Queen's Park Oval

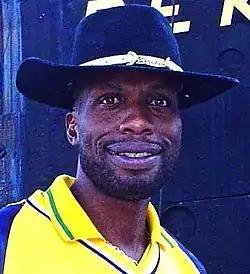
Sir Curtly Ambrose holds the record for the most wickets taken at the Queen's Park Oval, sixty-six.

The West Indians had begun to experience difficulties in the final years of the 1960s. The Indian defeat had come on the back of defeats away to Australia and England. Though they played well against Australia on the 1972–73 tour, they lost 2:1. In the Fourth Test in Guyana they fell to a 10-wicket defeat after being dismissed for 109 in their second innings. The utilisation of aggressive fast bowlers such as Dennis Lillee and Jeff Thomson had inspired West Indian captain to bring into his team men of similar virtues. In the 1976 Indian tour of the West Indies, the Queen's Park Oval hosted the Second and Third Tests. The West Indians played Andy Roberts and Michael Holding in both games, though India played well enough to draw the first and win the second of these fixtures. Their victory in the second involved a record 406-run fourth innings to chase the West Indies total down.